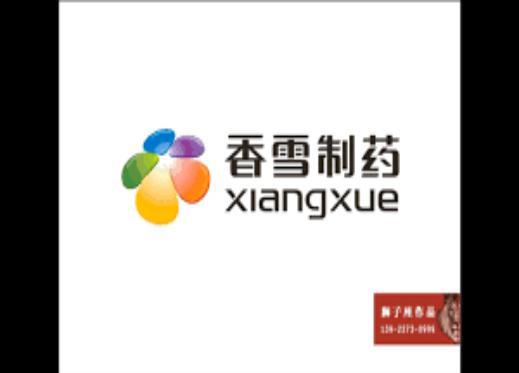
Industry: Medical